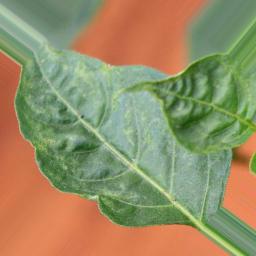
Label: mites_and_trips